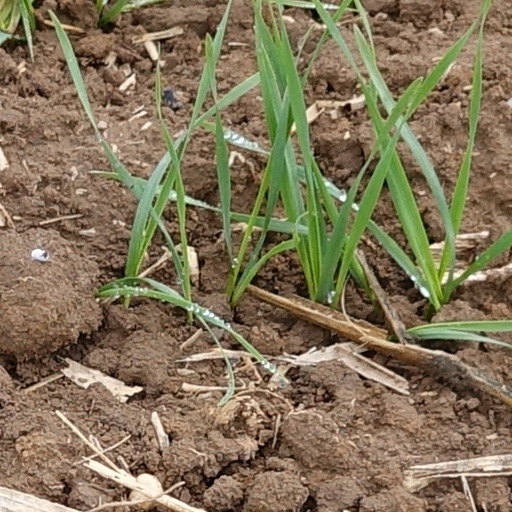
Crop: wheat